M119 howitzer

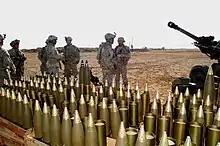
M119 ammo in the Iraq War (M1 projectiles with point detonating and variable time fuzes)

The M119 also fires the M395 blank cartridge, which is used for burials, retreat ceremonies, and VIP Salutes as well as to simulate battlefield noise used for training exercises.